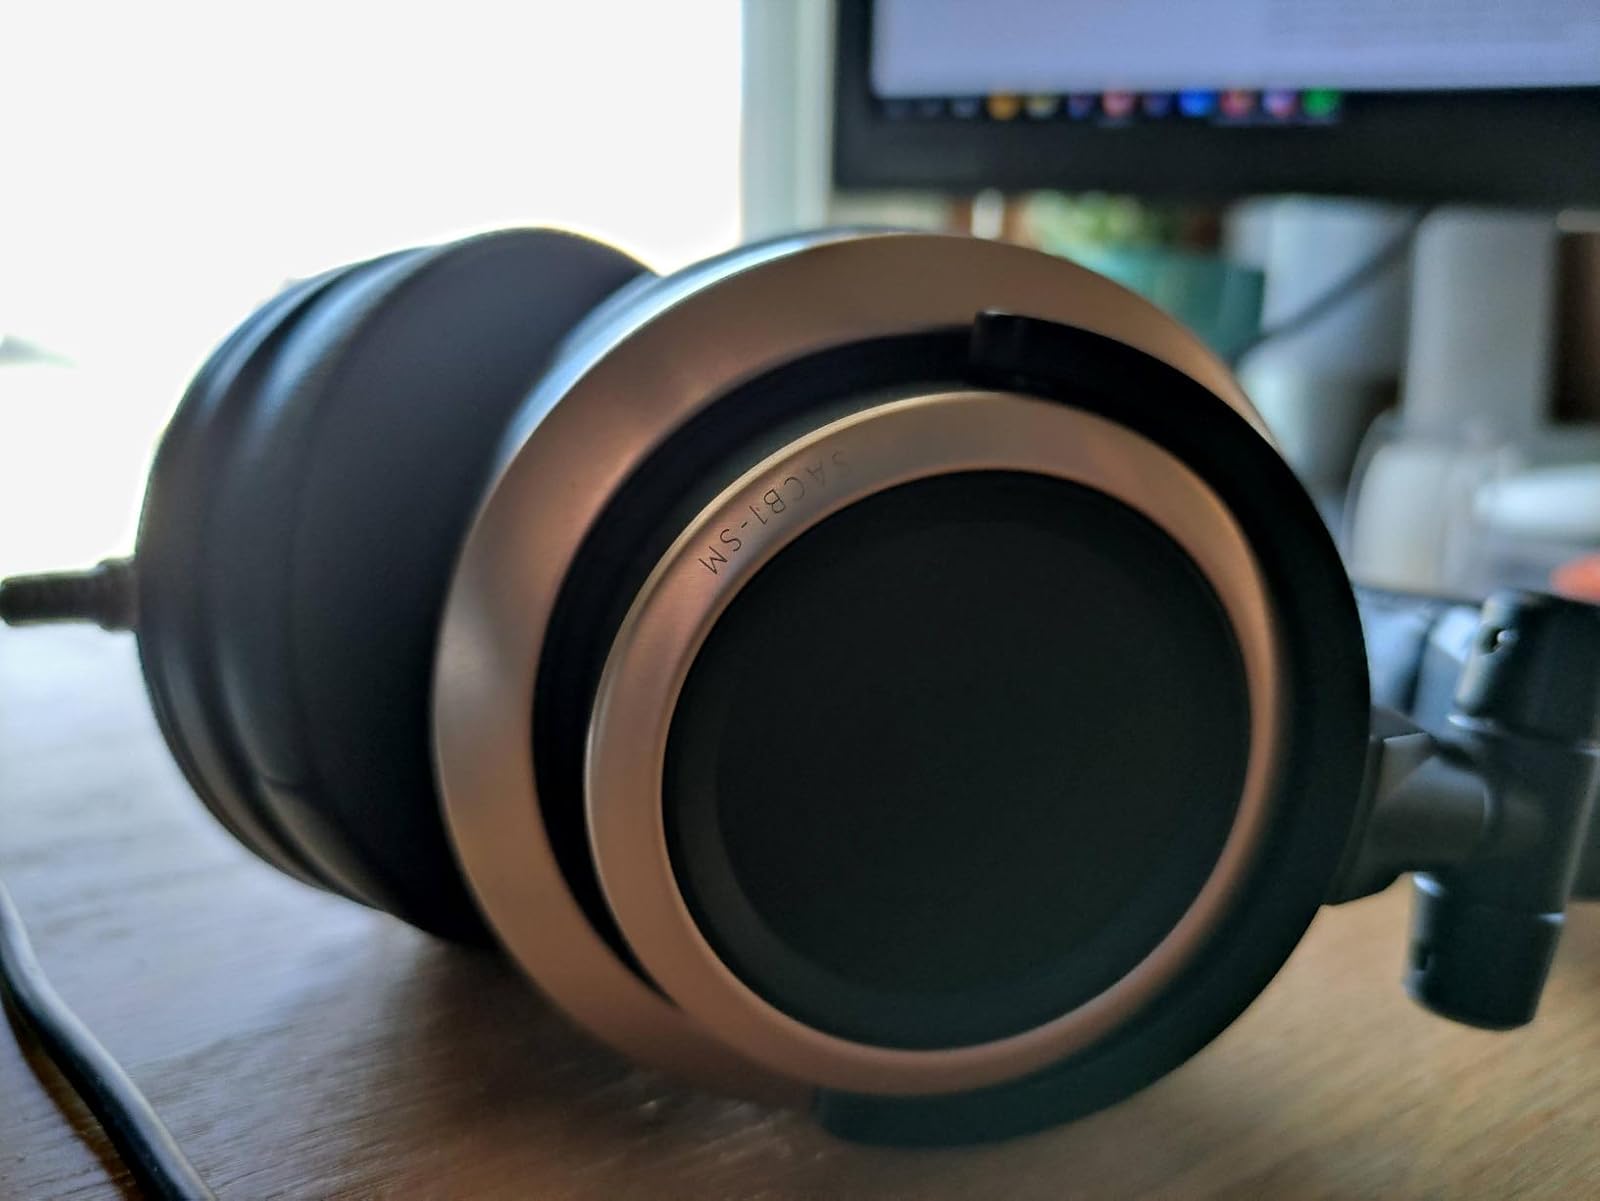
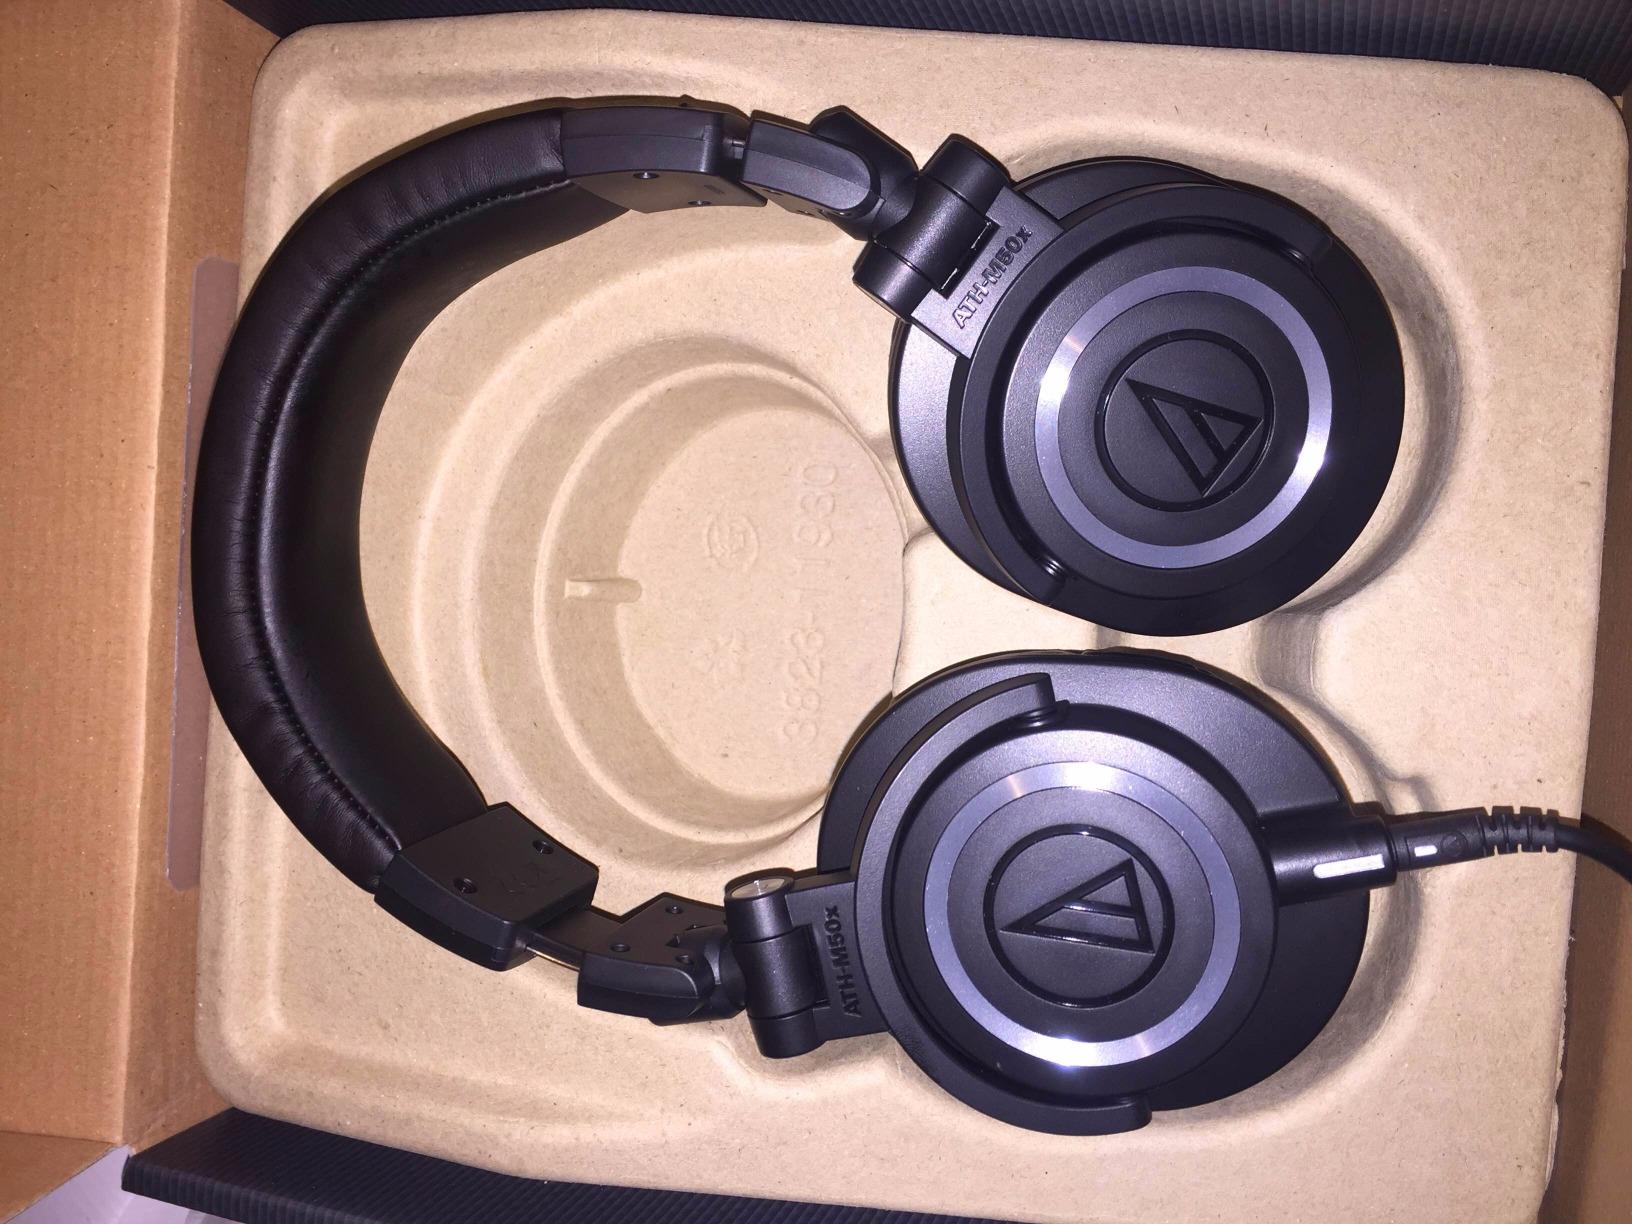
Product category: headphones
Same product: no